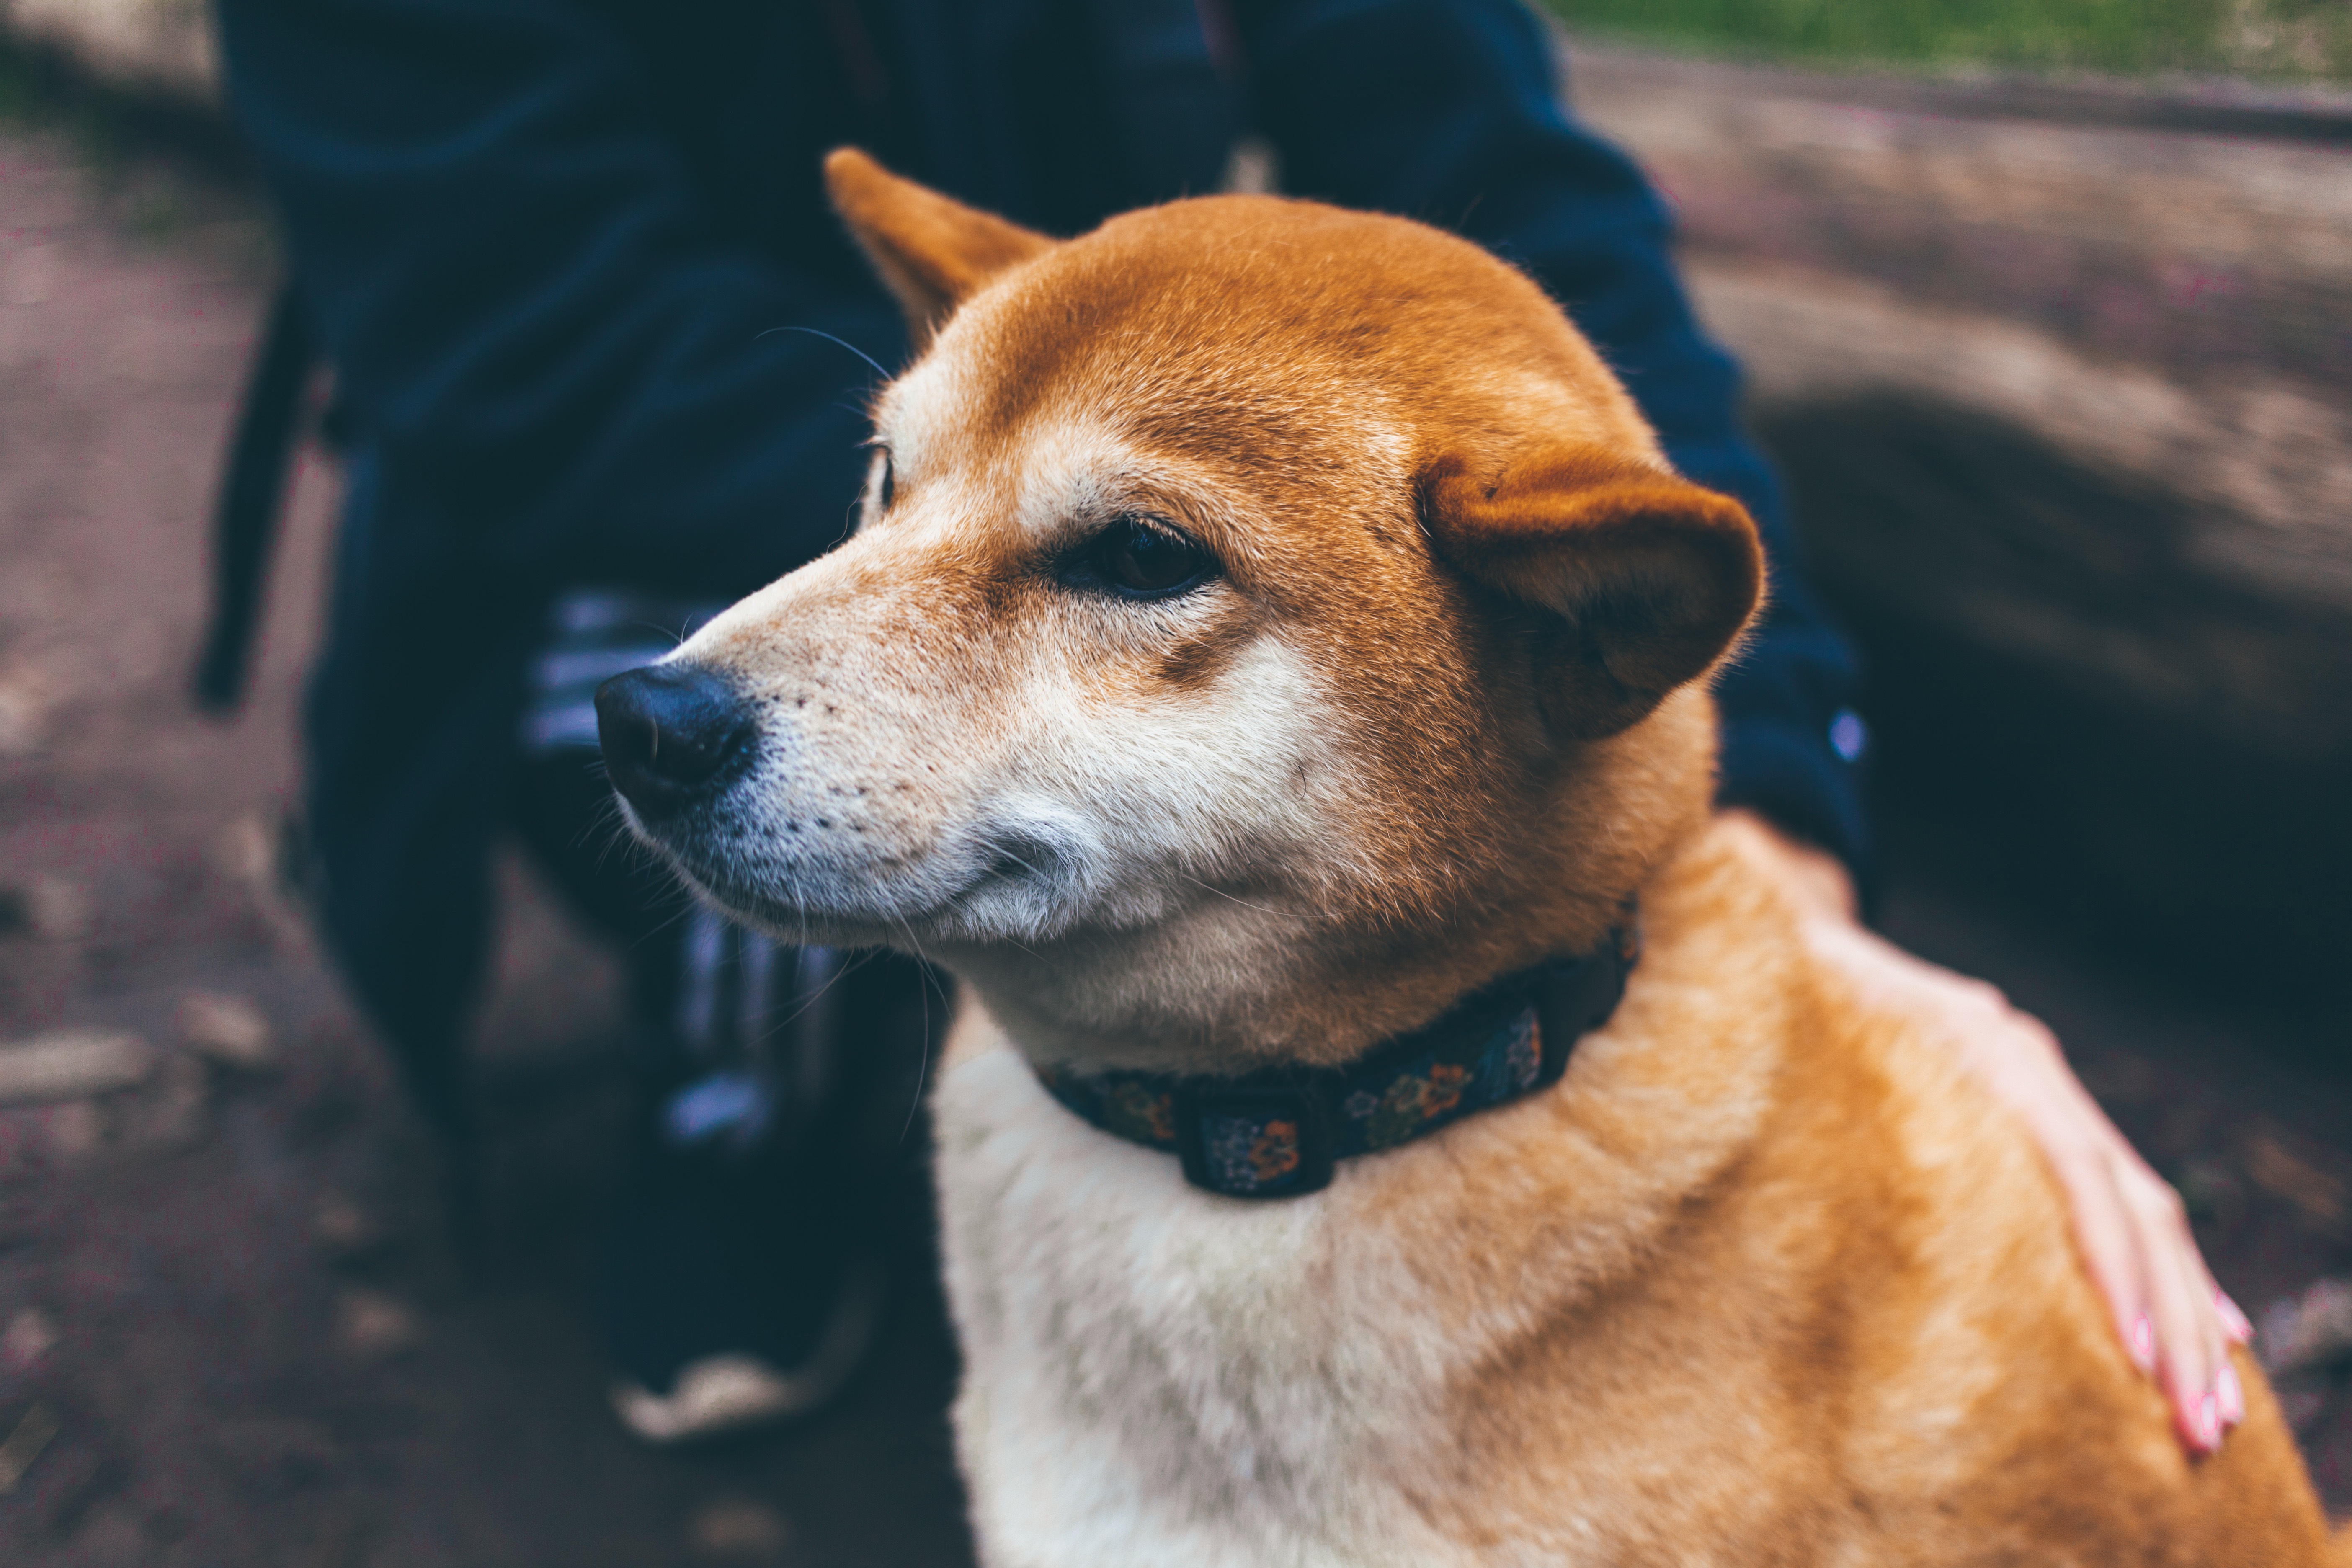
puppy, dog, animal, pet, mammal, vertebrate, dog breed, shiba inu, korean jindo dog, street dog, dog like mammal, dog breed group, dog crossbreeds